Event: Nepal Earthquake
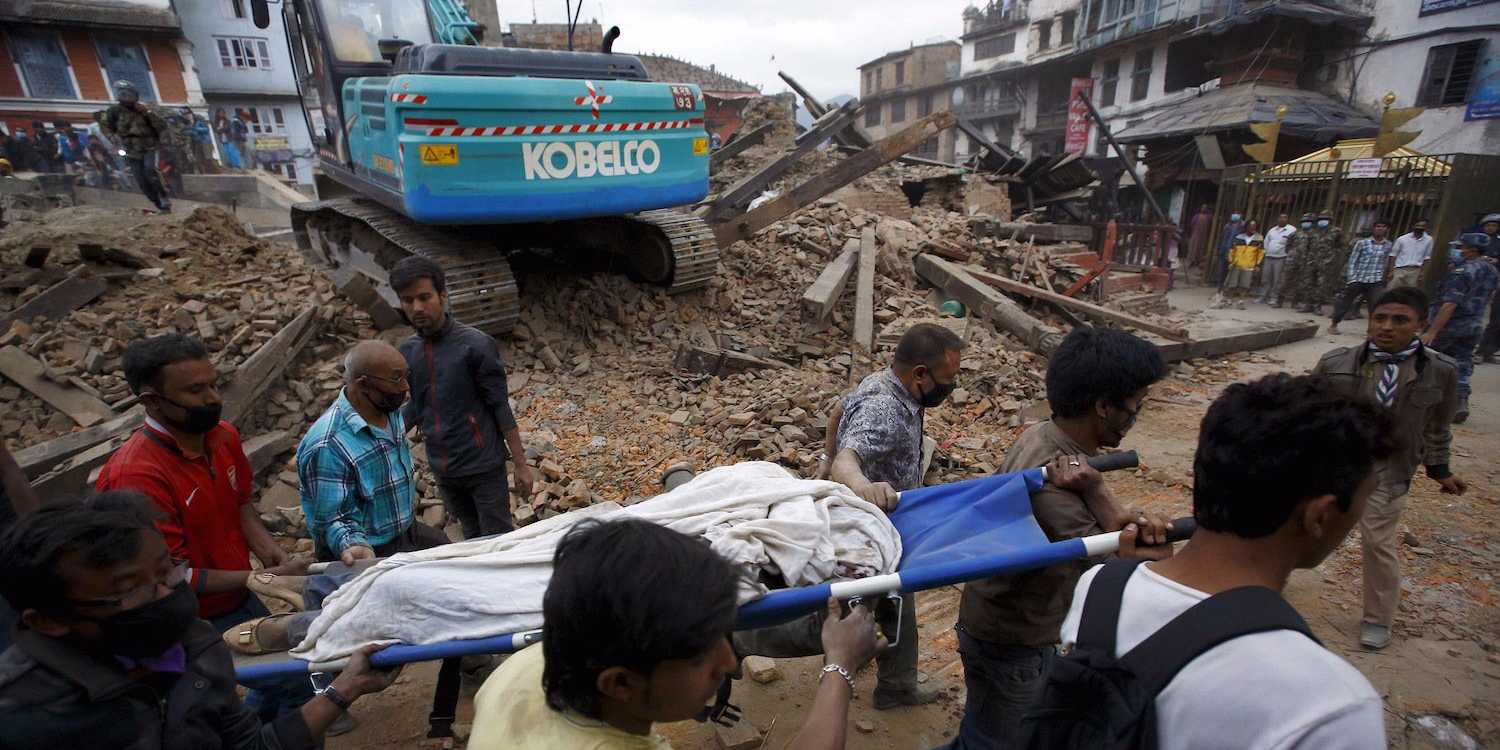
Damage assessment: damage